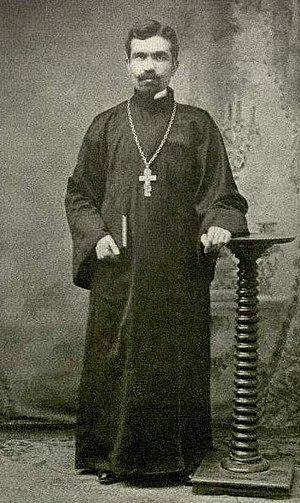
Theofan Stilian Noli était un évêque orthodoxe et homme politique albanais qui fut Premier Ministre et régent de la Principauté d'Albanie en 1924.